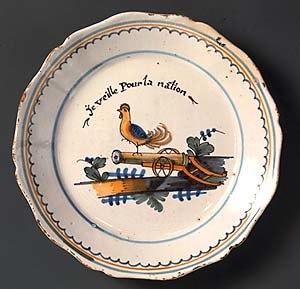
Le musée national des Arts et Traditions populaires est un musée national fondé en 1937 par Georges Henri Rivière. Situé depuis 1972 dans le bois de Boulogne, ce musée d'ethnologie présentait une vision synthétique de la société française traditionnelle, rurale et artisanale pour l'essentiel, depuis le XIXᵉ siècle jusqu'aux années 1960.